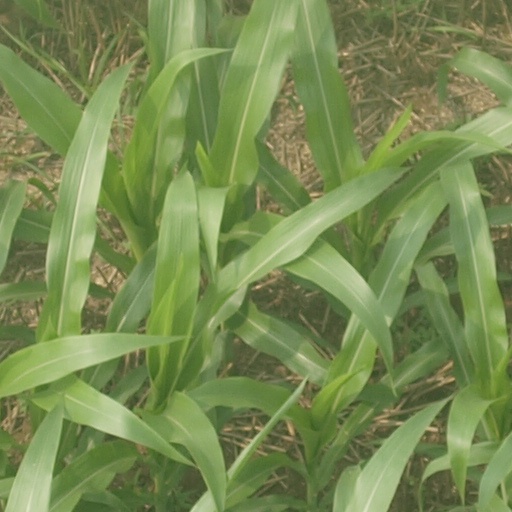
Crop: maize; corn